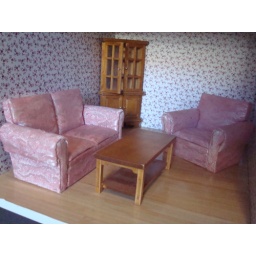
dyed sofa and chair in dollhouse